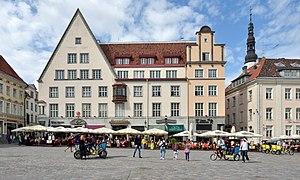
La Place de l'hôtel de ville est la place de l'hôtel de ville de Tallinn en Estonie.